Lucia Cifarelli

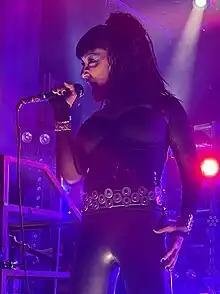
Cifarelli performing with KMFDM in 2022

Lucia Cifarelli (born September 23, 1970) is an American singer, best known for her work with industrial band KMFDM. She was formerly the vocalist for the band Drill and also performed in KMFDM offshoots MDFMK, KGC, and Schwein.